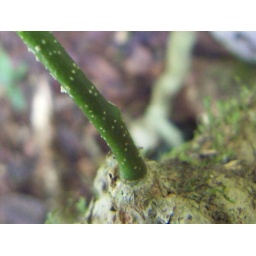
Young stem ... green with white lenticels. Malanda Falls, Atherton Tablelands, near Cairns, Far North Queensland, Australia. Mar 07.